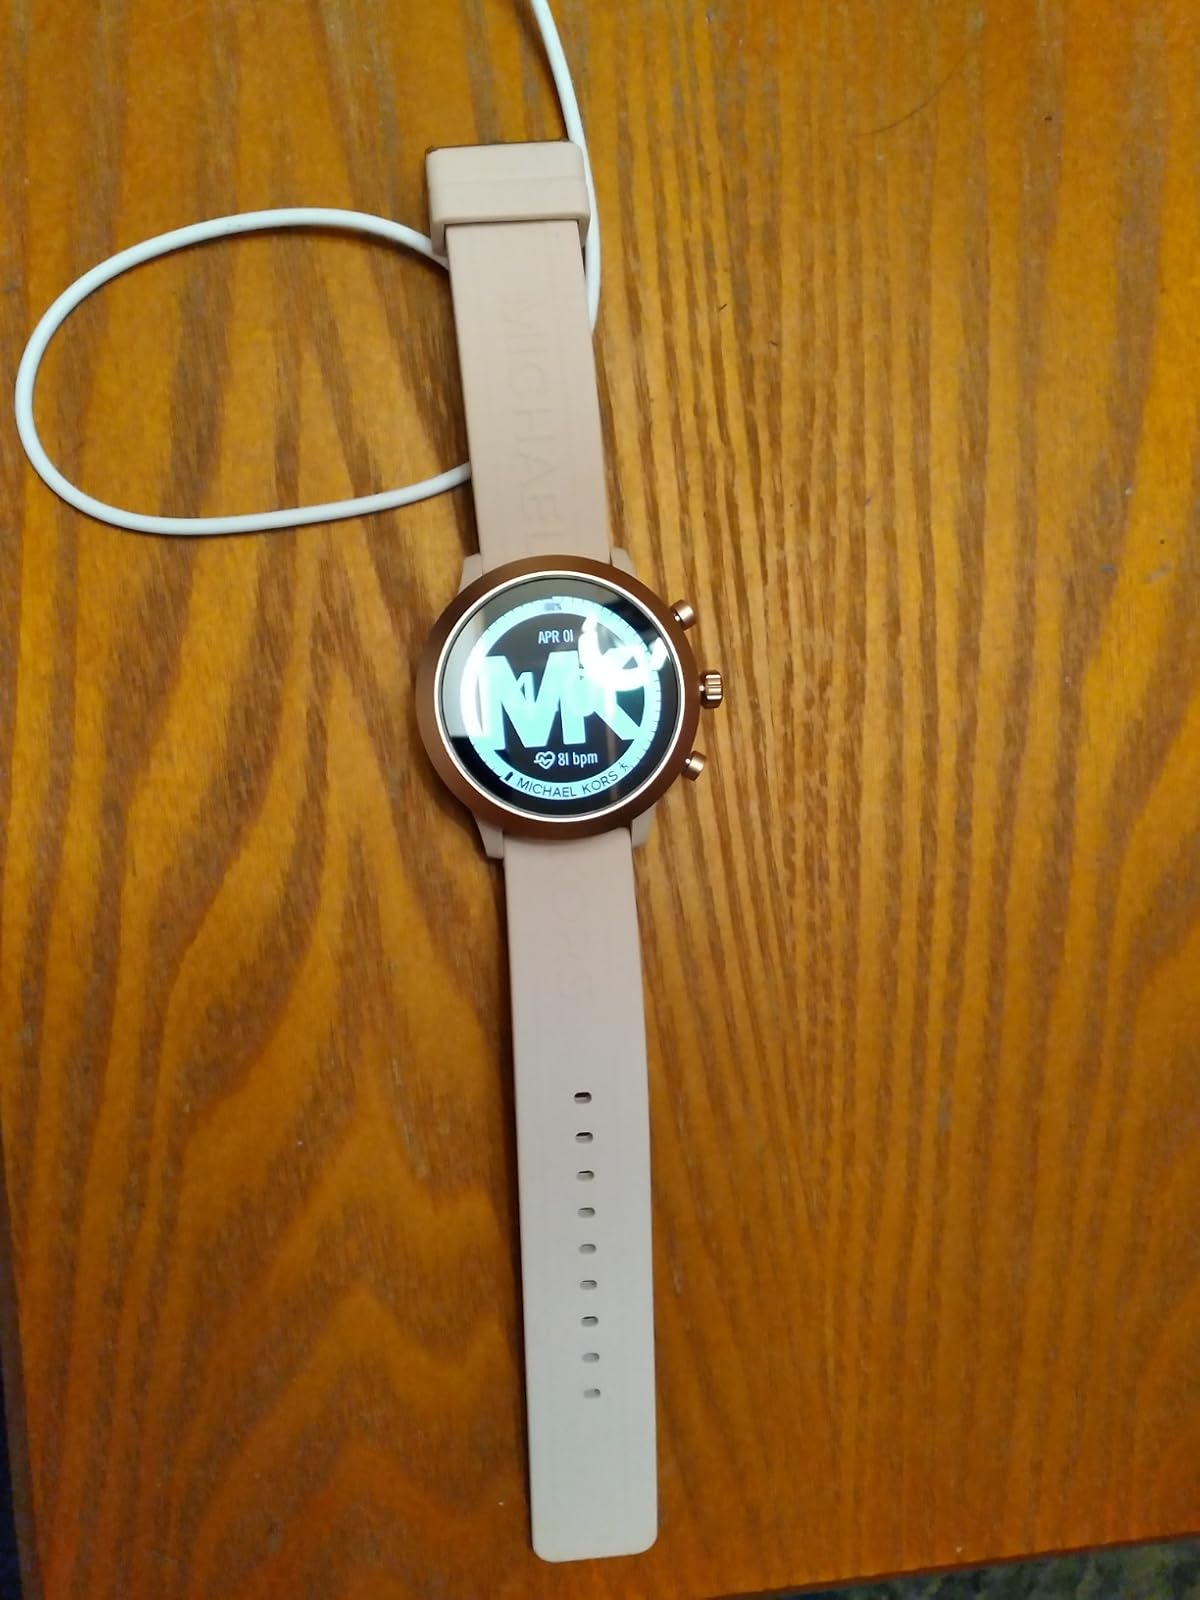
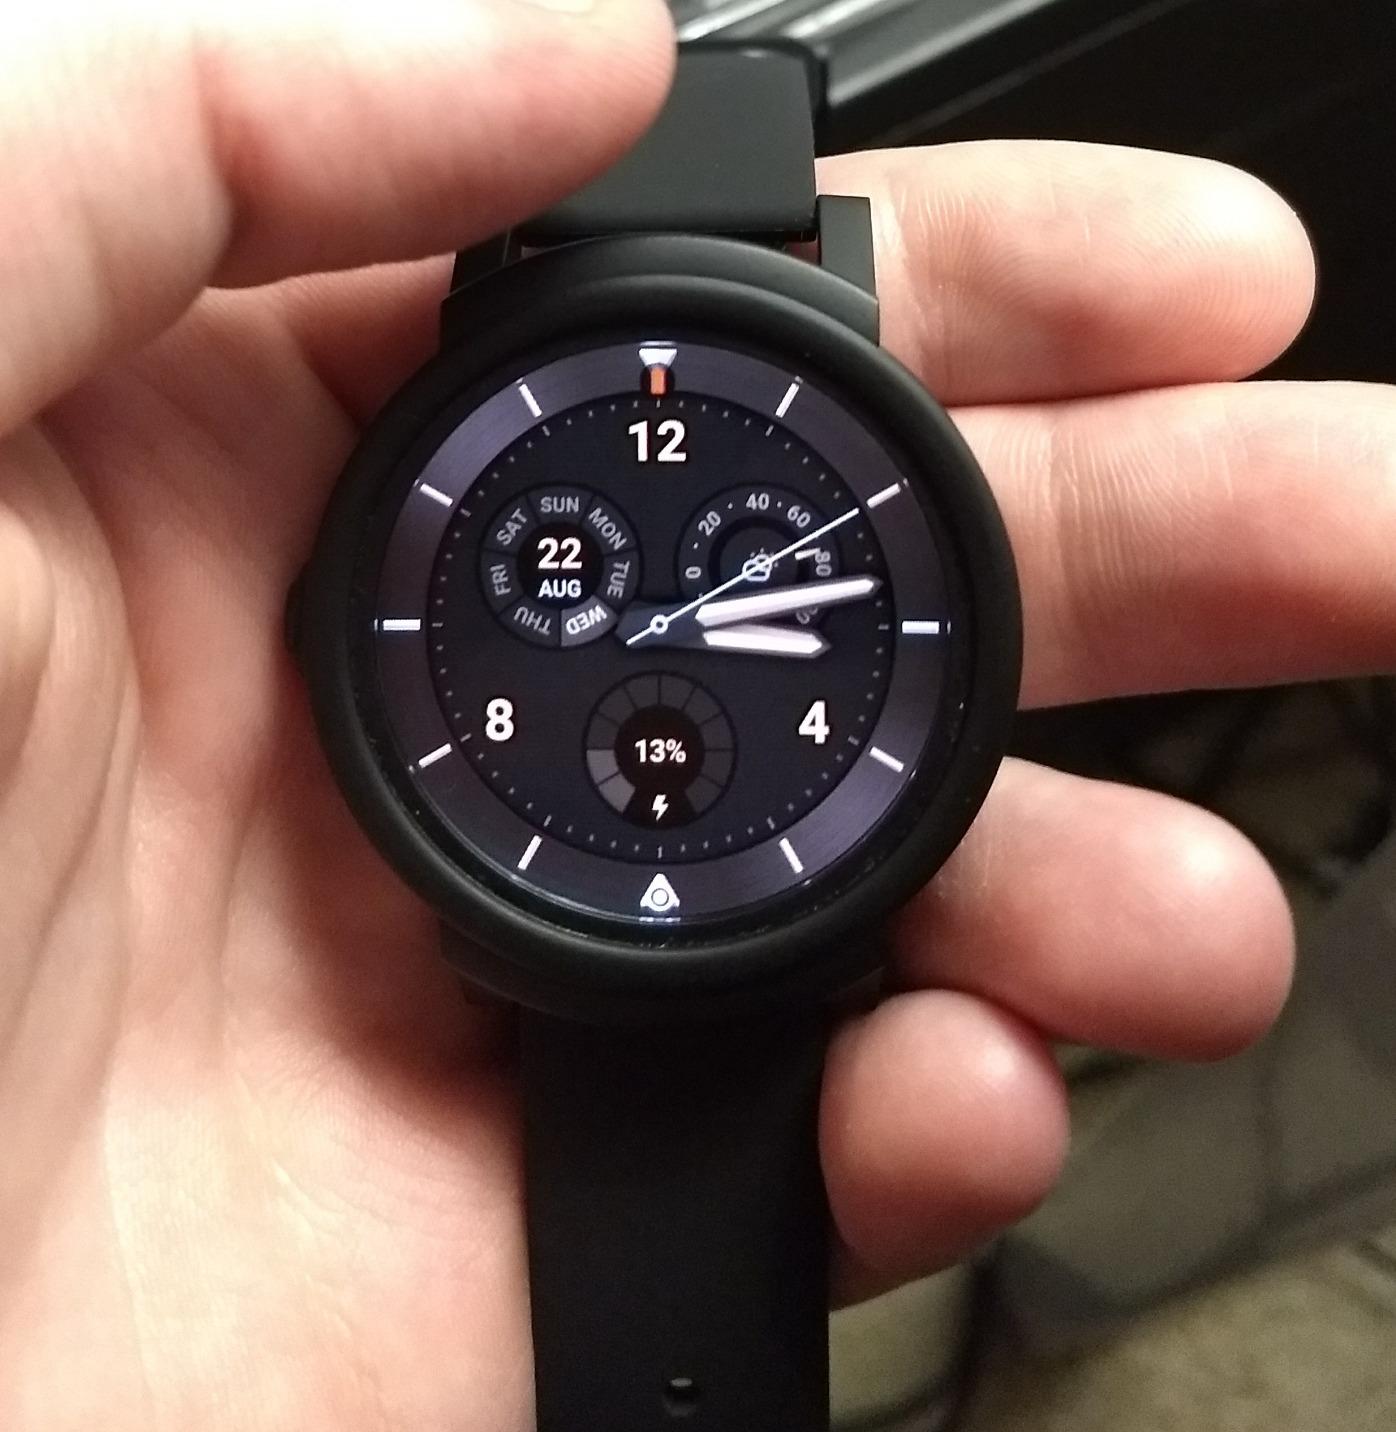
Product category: smartwatch
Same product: no